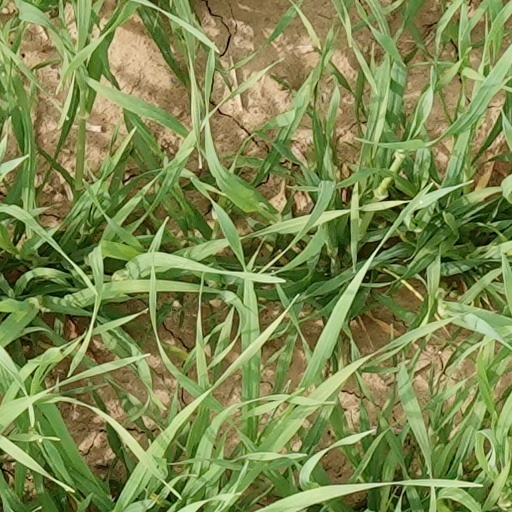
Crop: wheat